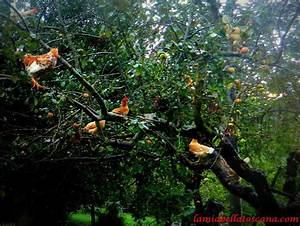
Label: chicken